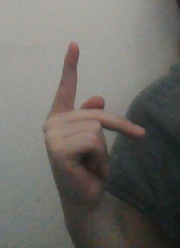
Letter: dha